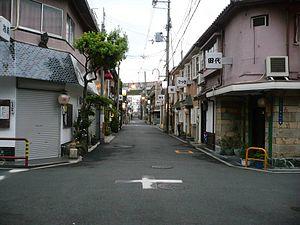
Tobita Shinchi ou Tobita Yūkaku est le plus grand quartier de prostitution de l’ouest du Japon.